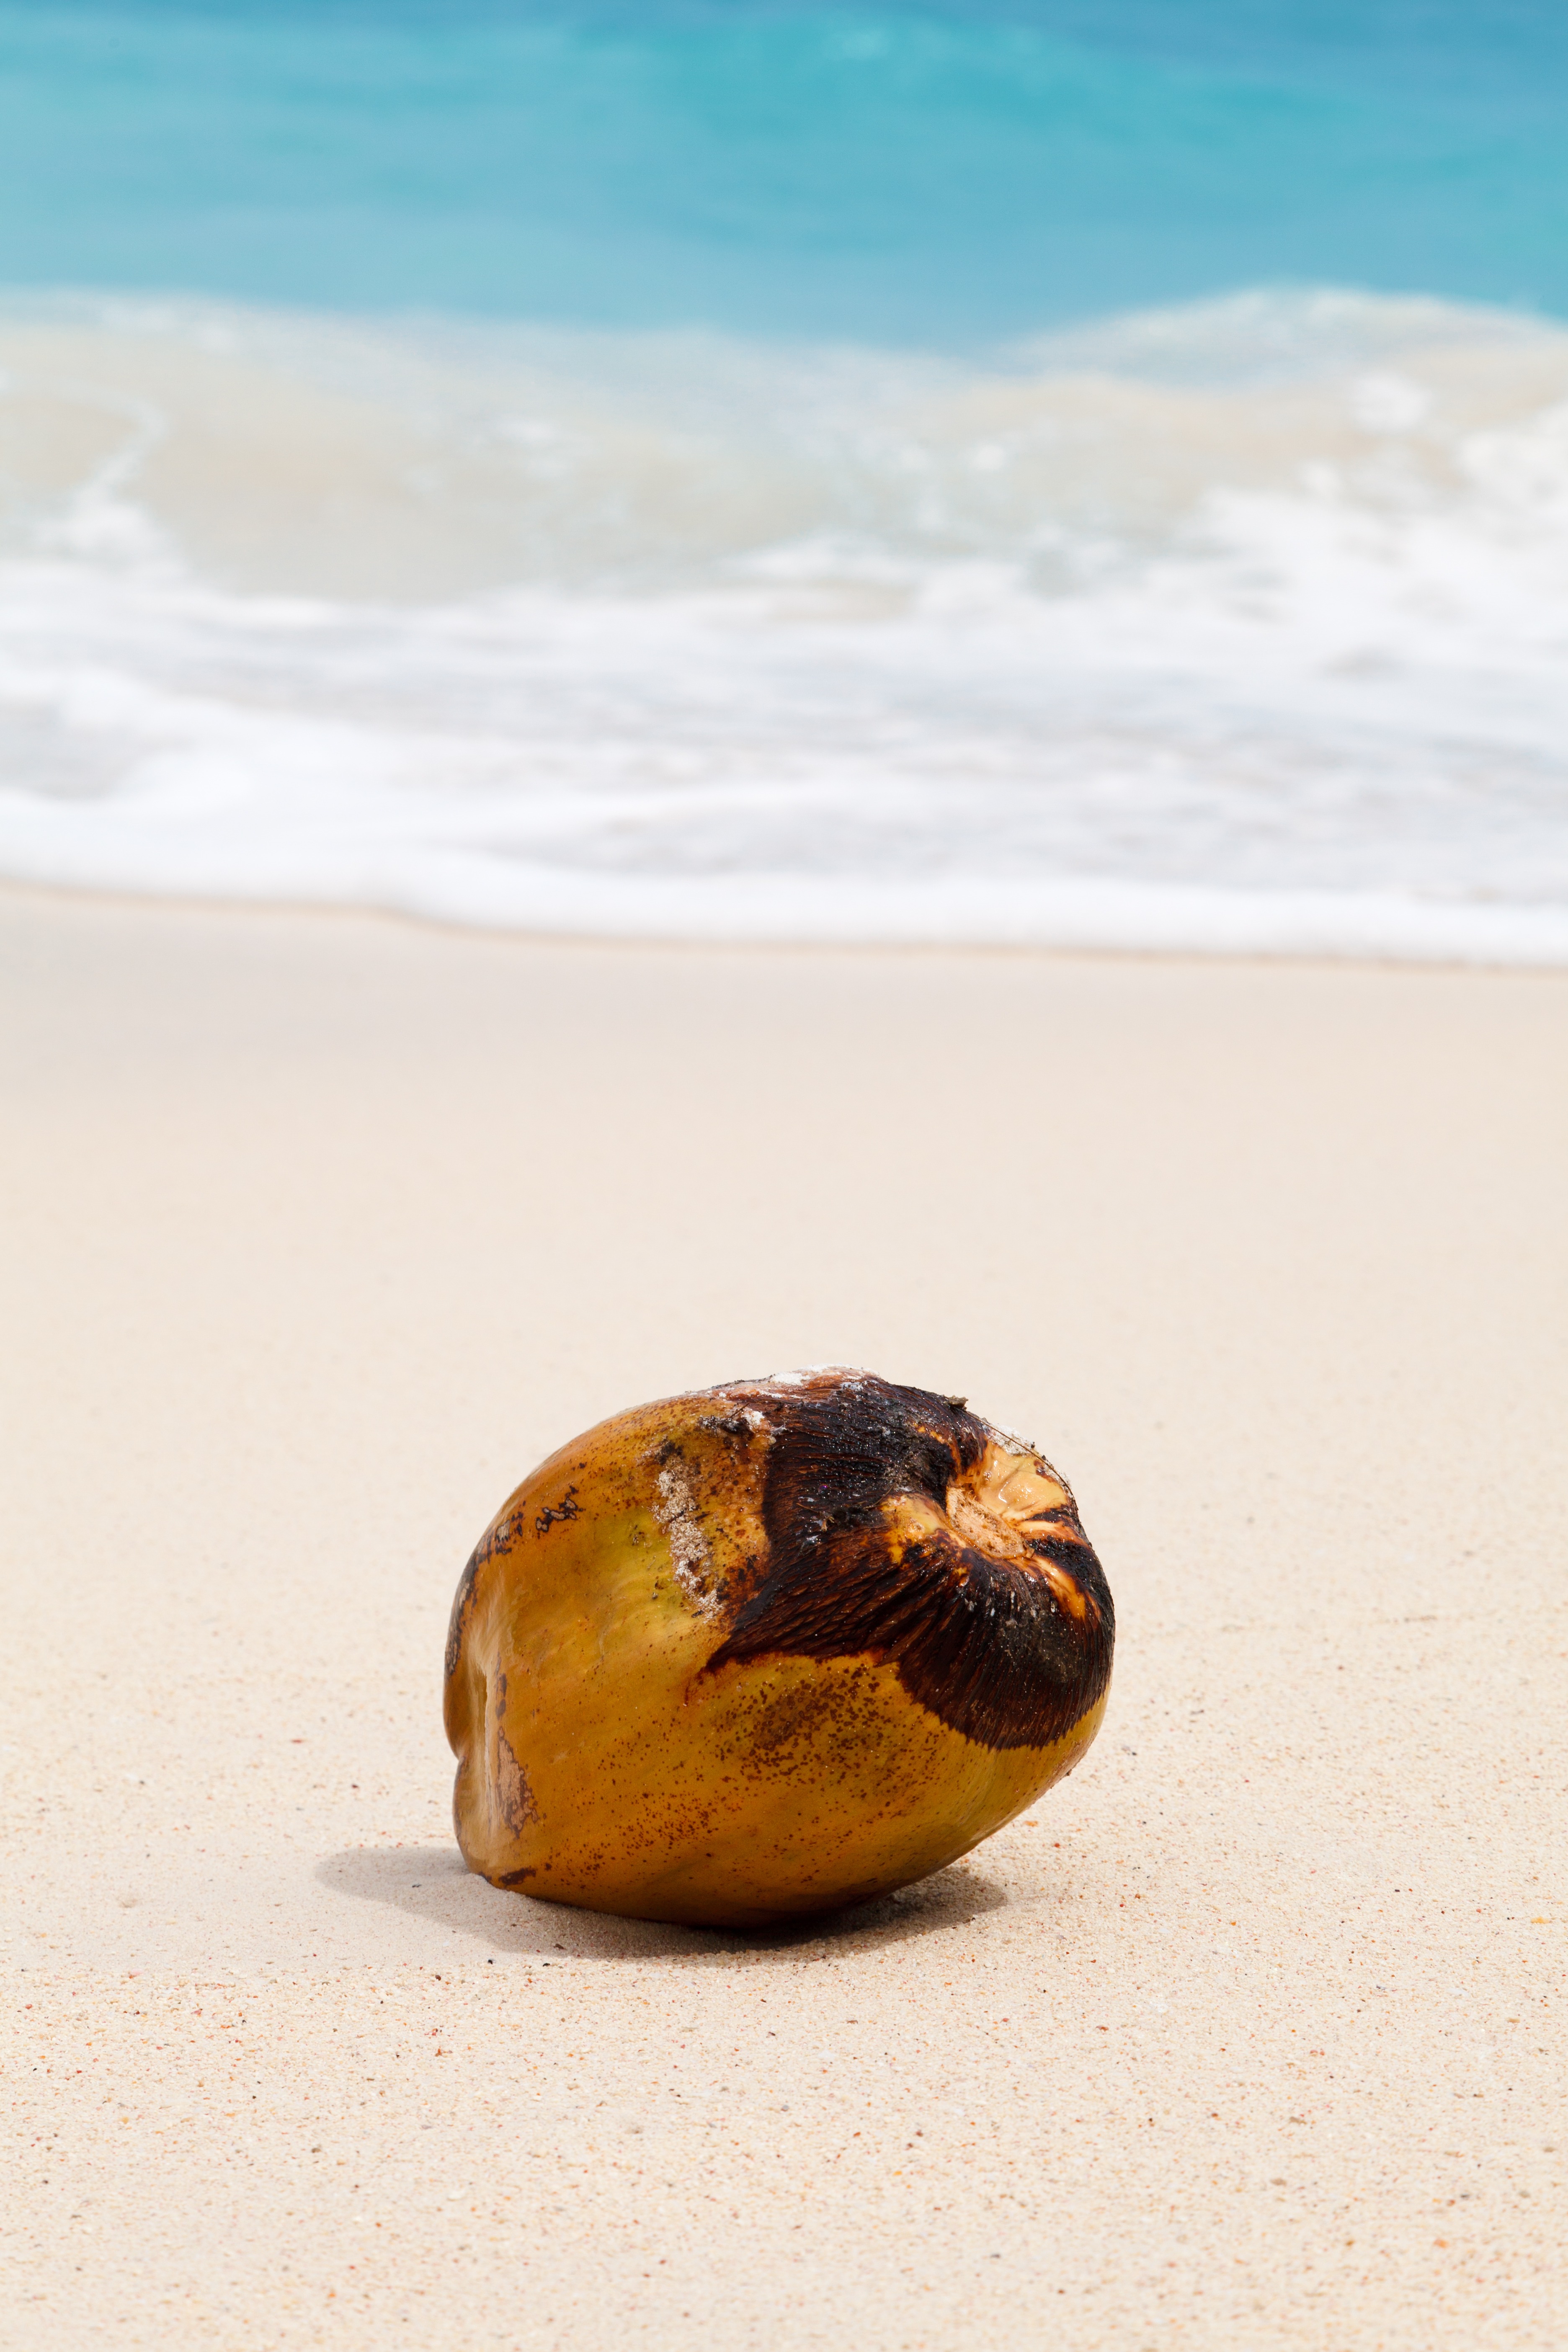
beach, sea, nature, sand, rock, ocean, fruit, wave, vacation, food, paradise, tropical, blue, nut, material, seashell, coconut, caribbean, exotic, macro photography